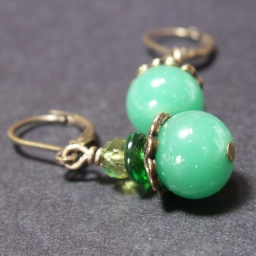
... vintage glass beads in minty green